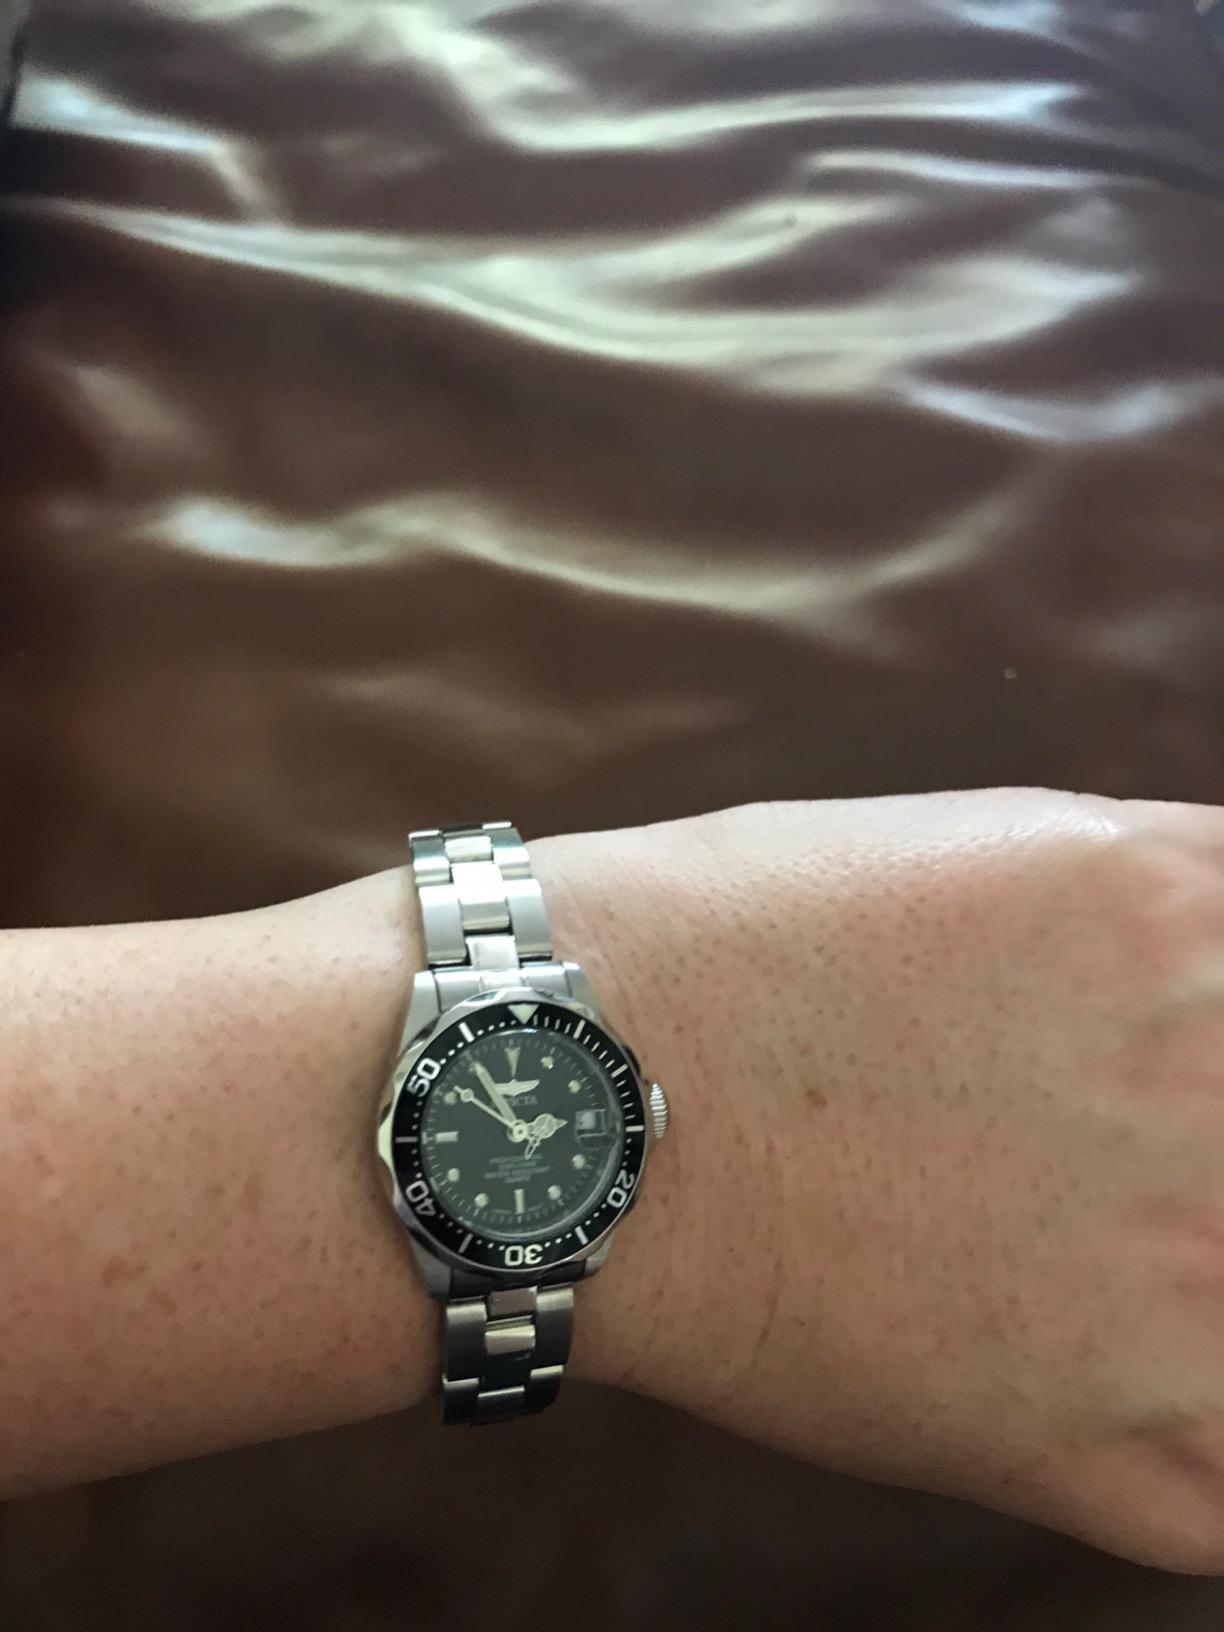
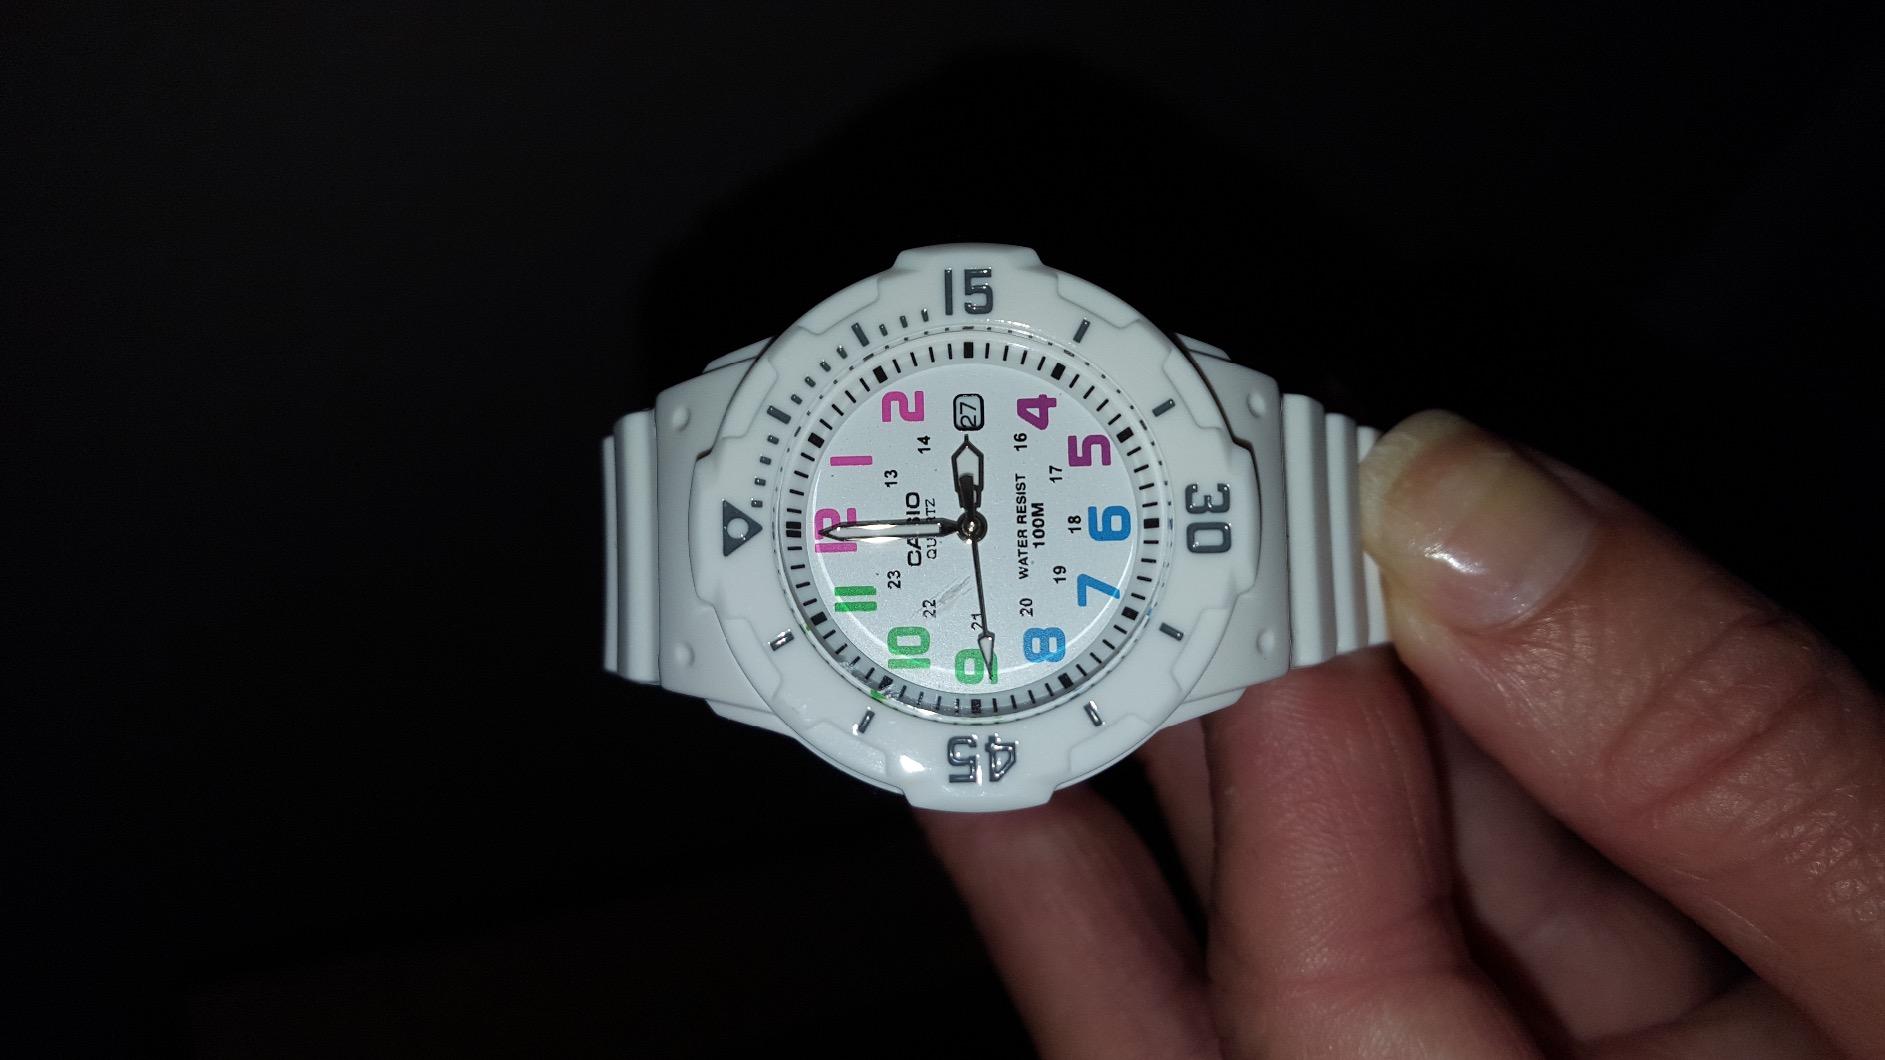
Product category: accessories_watch
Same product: no